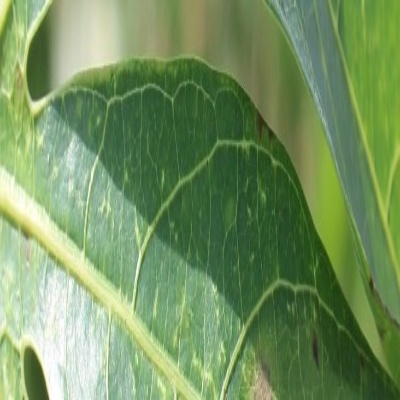
Crop: Cassava
Condition: bacterial blight